Ruthie Foster

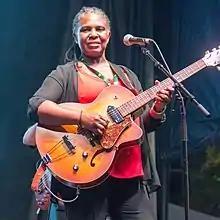
Foster performing at the Kitchener Blues Festival 2018

She announced details for a 2017 album during an in-depth career retrospective interview with The Pods & Sods Network in November 2016. That album, "Joy Comes Back", was released on March 24, 2017, via Blue Corn Records, and included collaborations with several artists, including Derek Trucks of the Tedeschi Trucks Band. Following Hurricane Harvey which damaged many coastal cities in Foster's home state of Texas, she was invited to participate in a benefit concert including Bonnie Raitt, Willie Nelson, Paul Simon, and James Taylor. Another significant moment was Foster's performance at Carnegie Hall in February 2018. Foster was also awarded one of US Artists' fellowship awards, which recognized her contributions to her field, accompanied by an unrestricted $50,000 award.